Injector

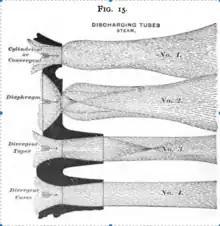
Kneass's illustrations of differently shaped steam nozzles

Figure 15 shows four sketches Kneass drew of steam passing through a nozzle. In general, compressible flows through a diverging duct increase velocity as a gas expands. The two sketches at the bottom of figure 15 are both diverging, but the bottom one is slightly curved, and produced the highest velocity flow parallel to the axis. The area of a duct is proportional to the square of the diameter, and the curvature allows the steam to expand more linearly as it passes through the duct.